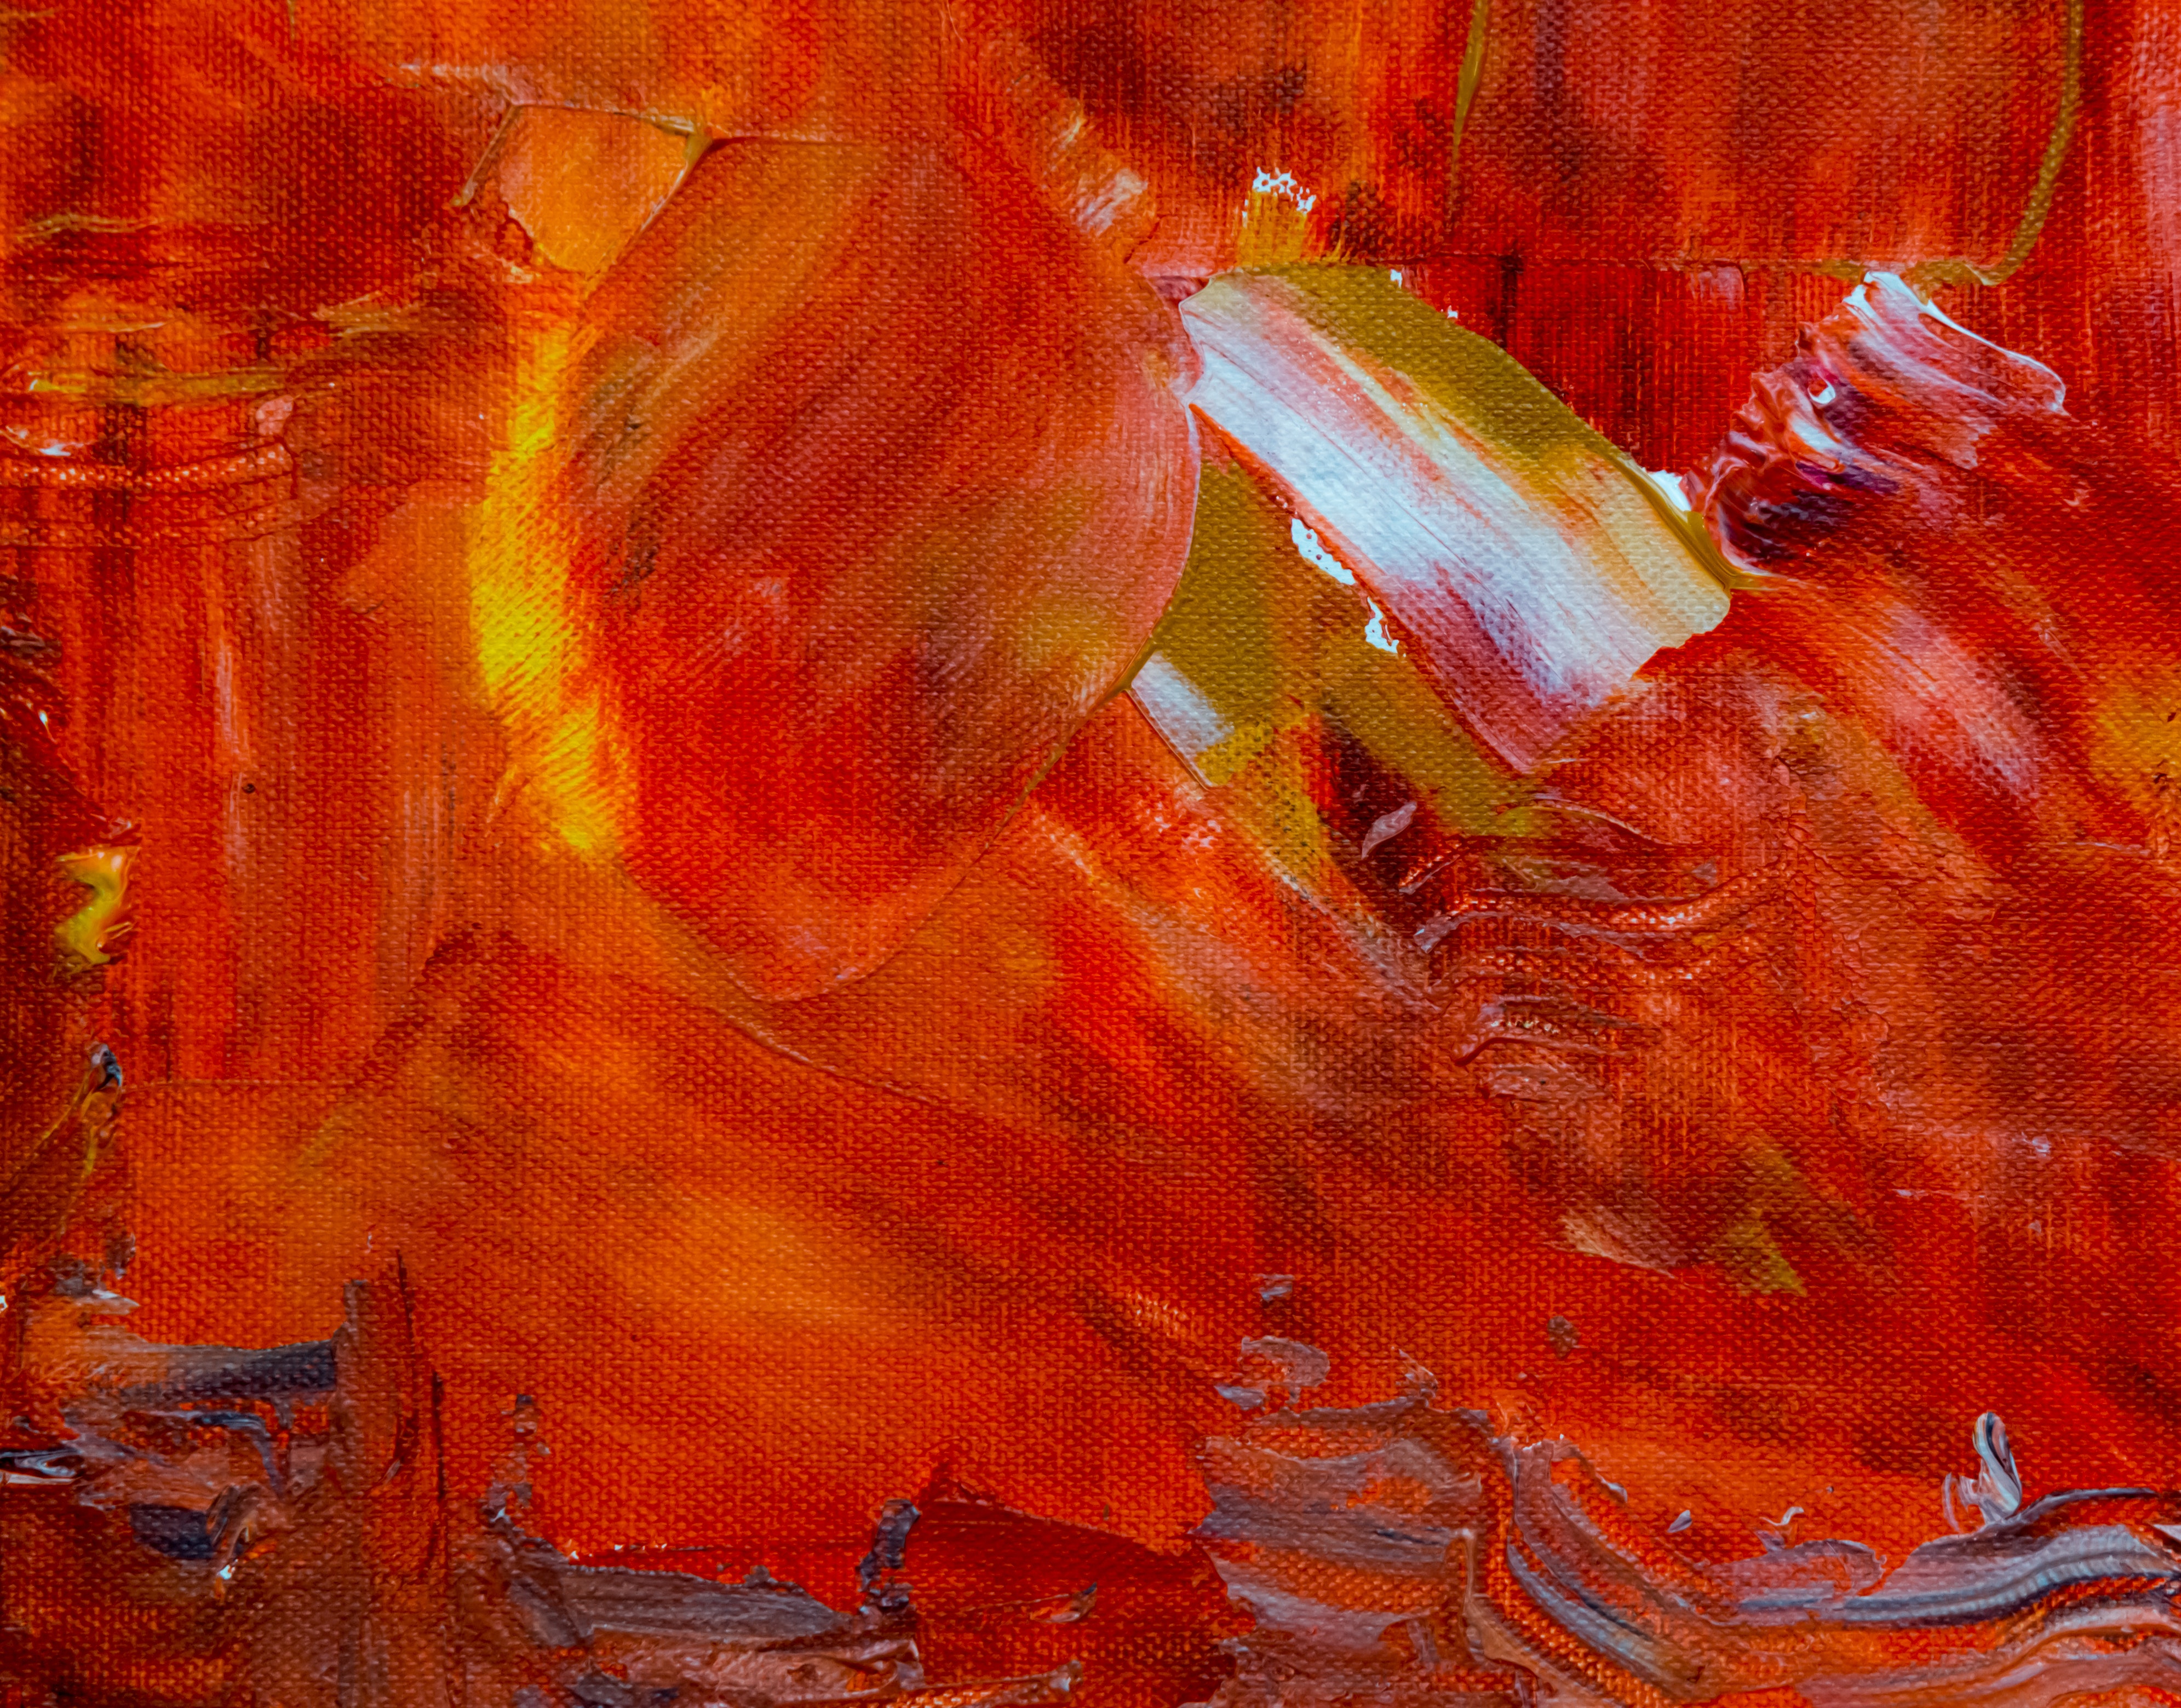
red, modern art, acrylic paint, painting, orange, art, visual arts, watercolor paint, paint